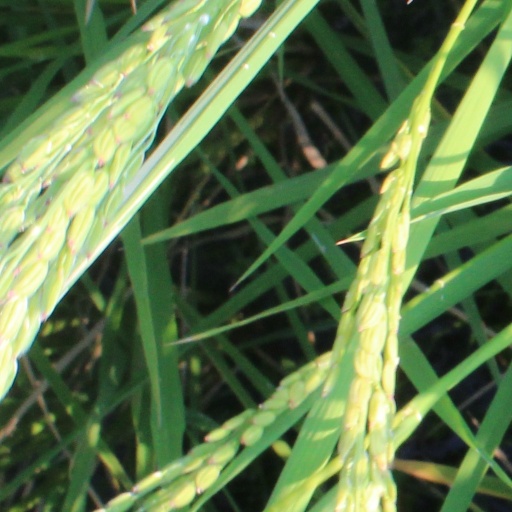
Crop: rice